Munttoren

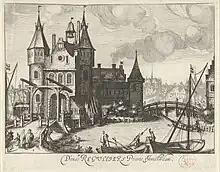
The Regulierspoort before the fire

The tower was originally part of the Regulierspoort, one of the main gates in Amsterdam's medieval city wall. The gate, built in the years 1480, consisted of two towers and a guard house.